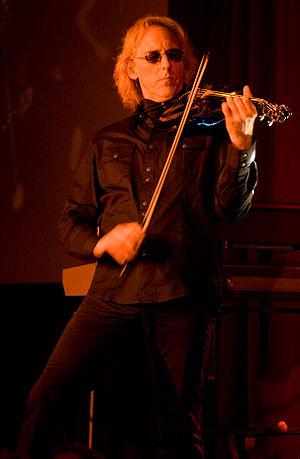
Edwin Jobson est un claviériste et violoniste britannique connu pour son utilisation du violon et des synthétiseurs. Il a été membre de plusieurs groupes rock progressif, dont Curved Air, Roxy Music, UK, Jethro Tull et très brièvement Yes. Il a fait également partie du groupe de Frank Zappa en 1976-77.